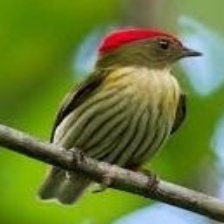
Species: STRIPPED MANAKIN
Scientific name: MACHAEROPTERUS REGULUS